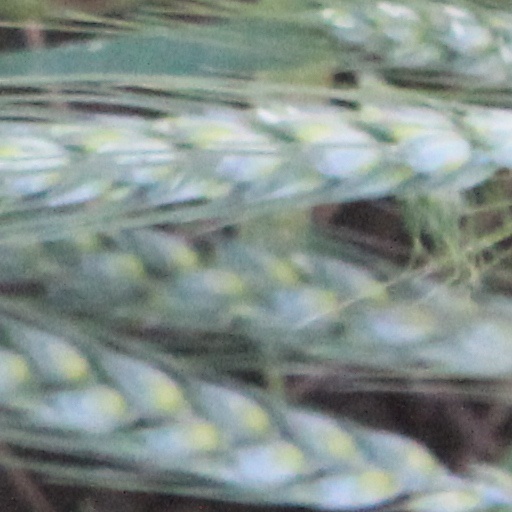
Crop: wheat